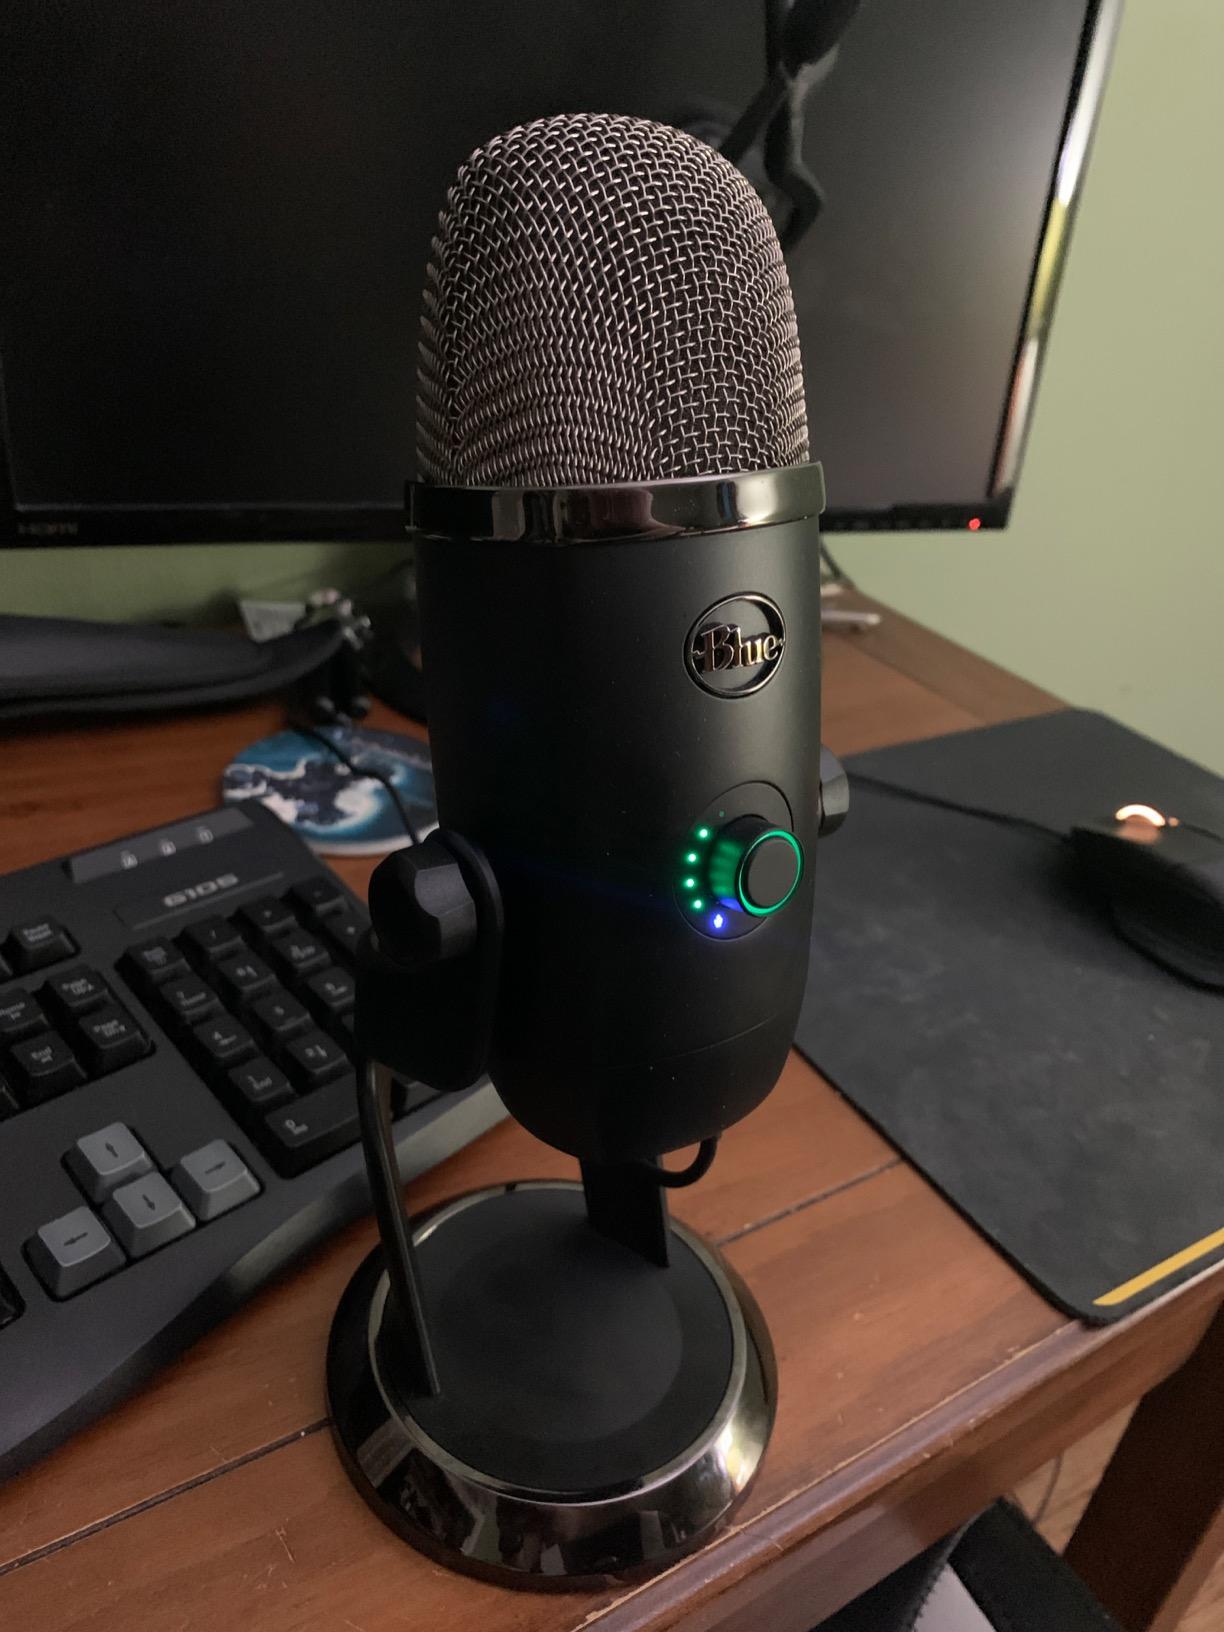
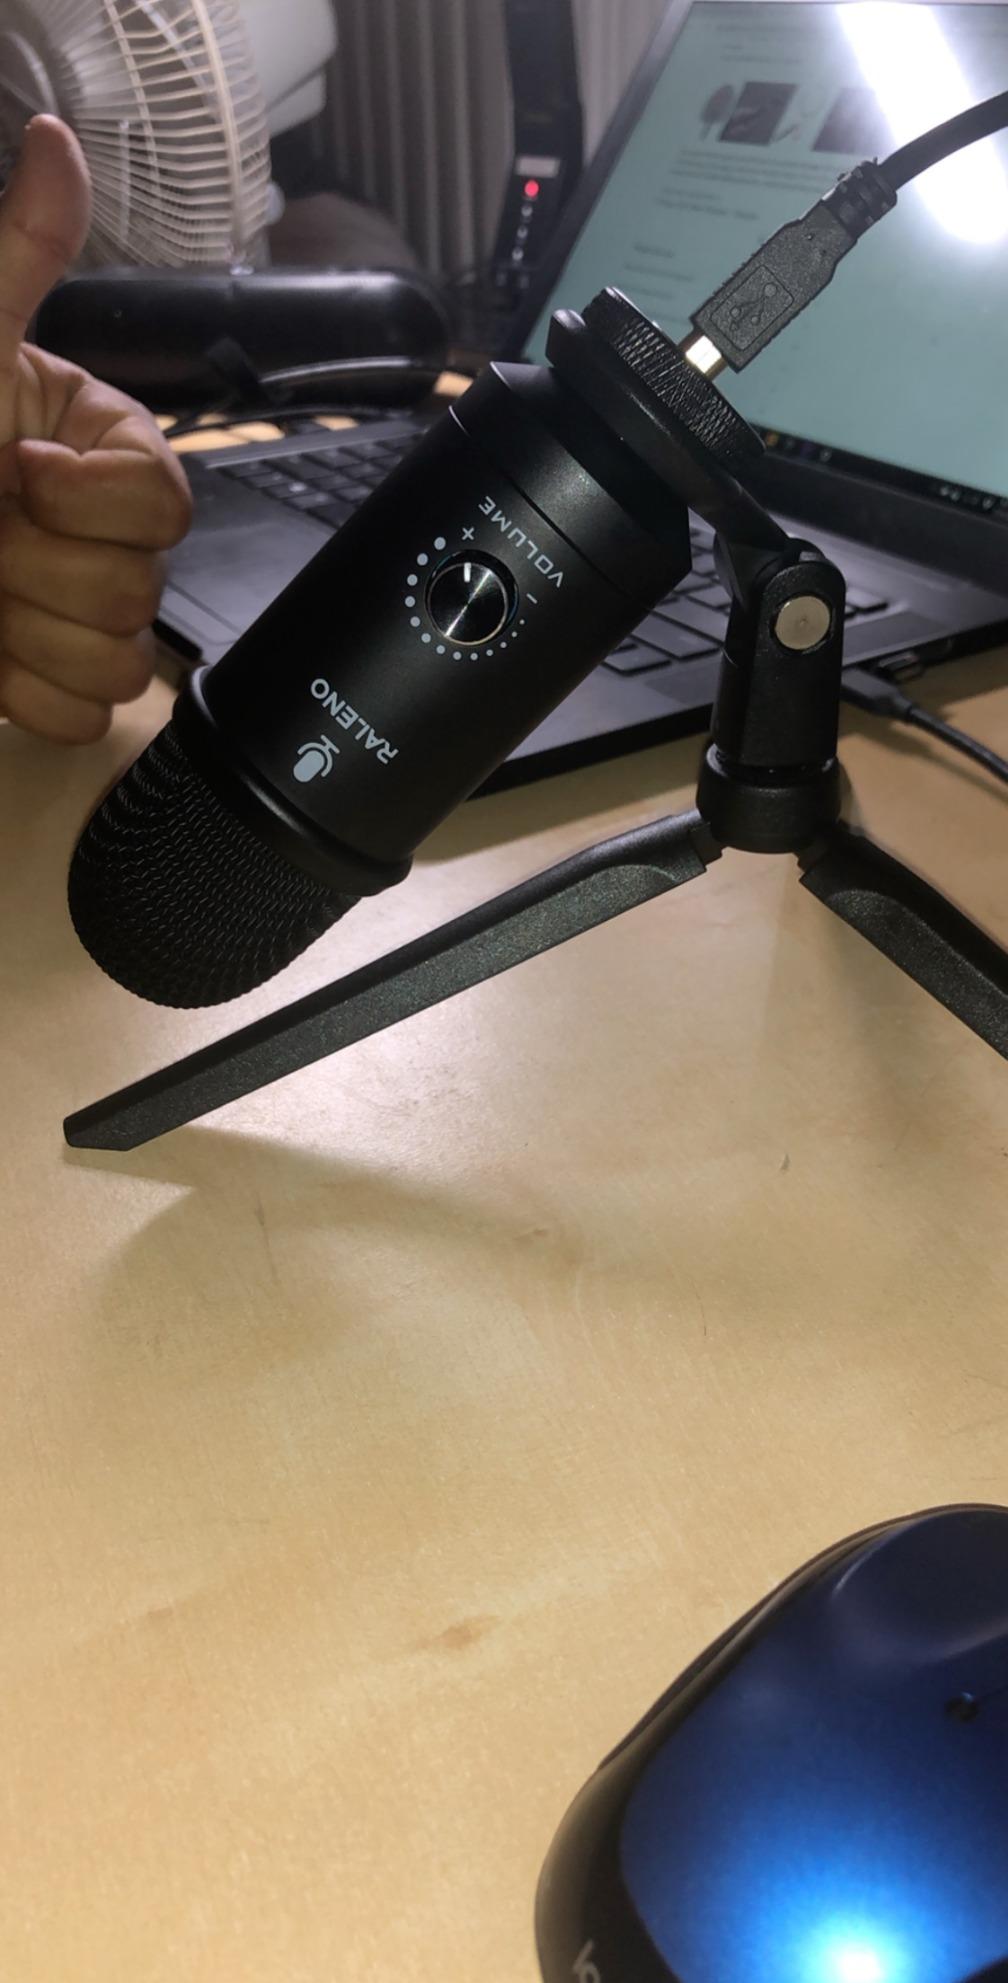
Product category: microphone
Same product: no